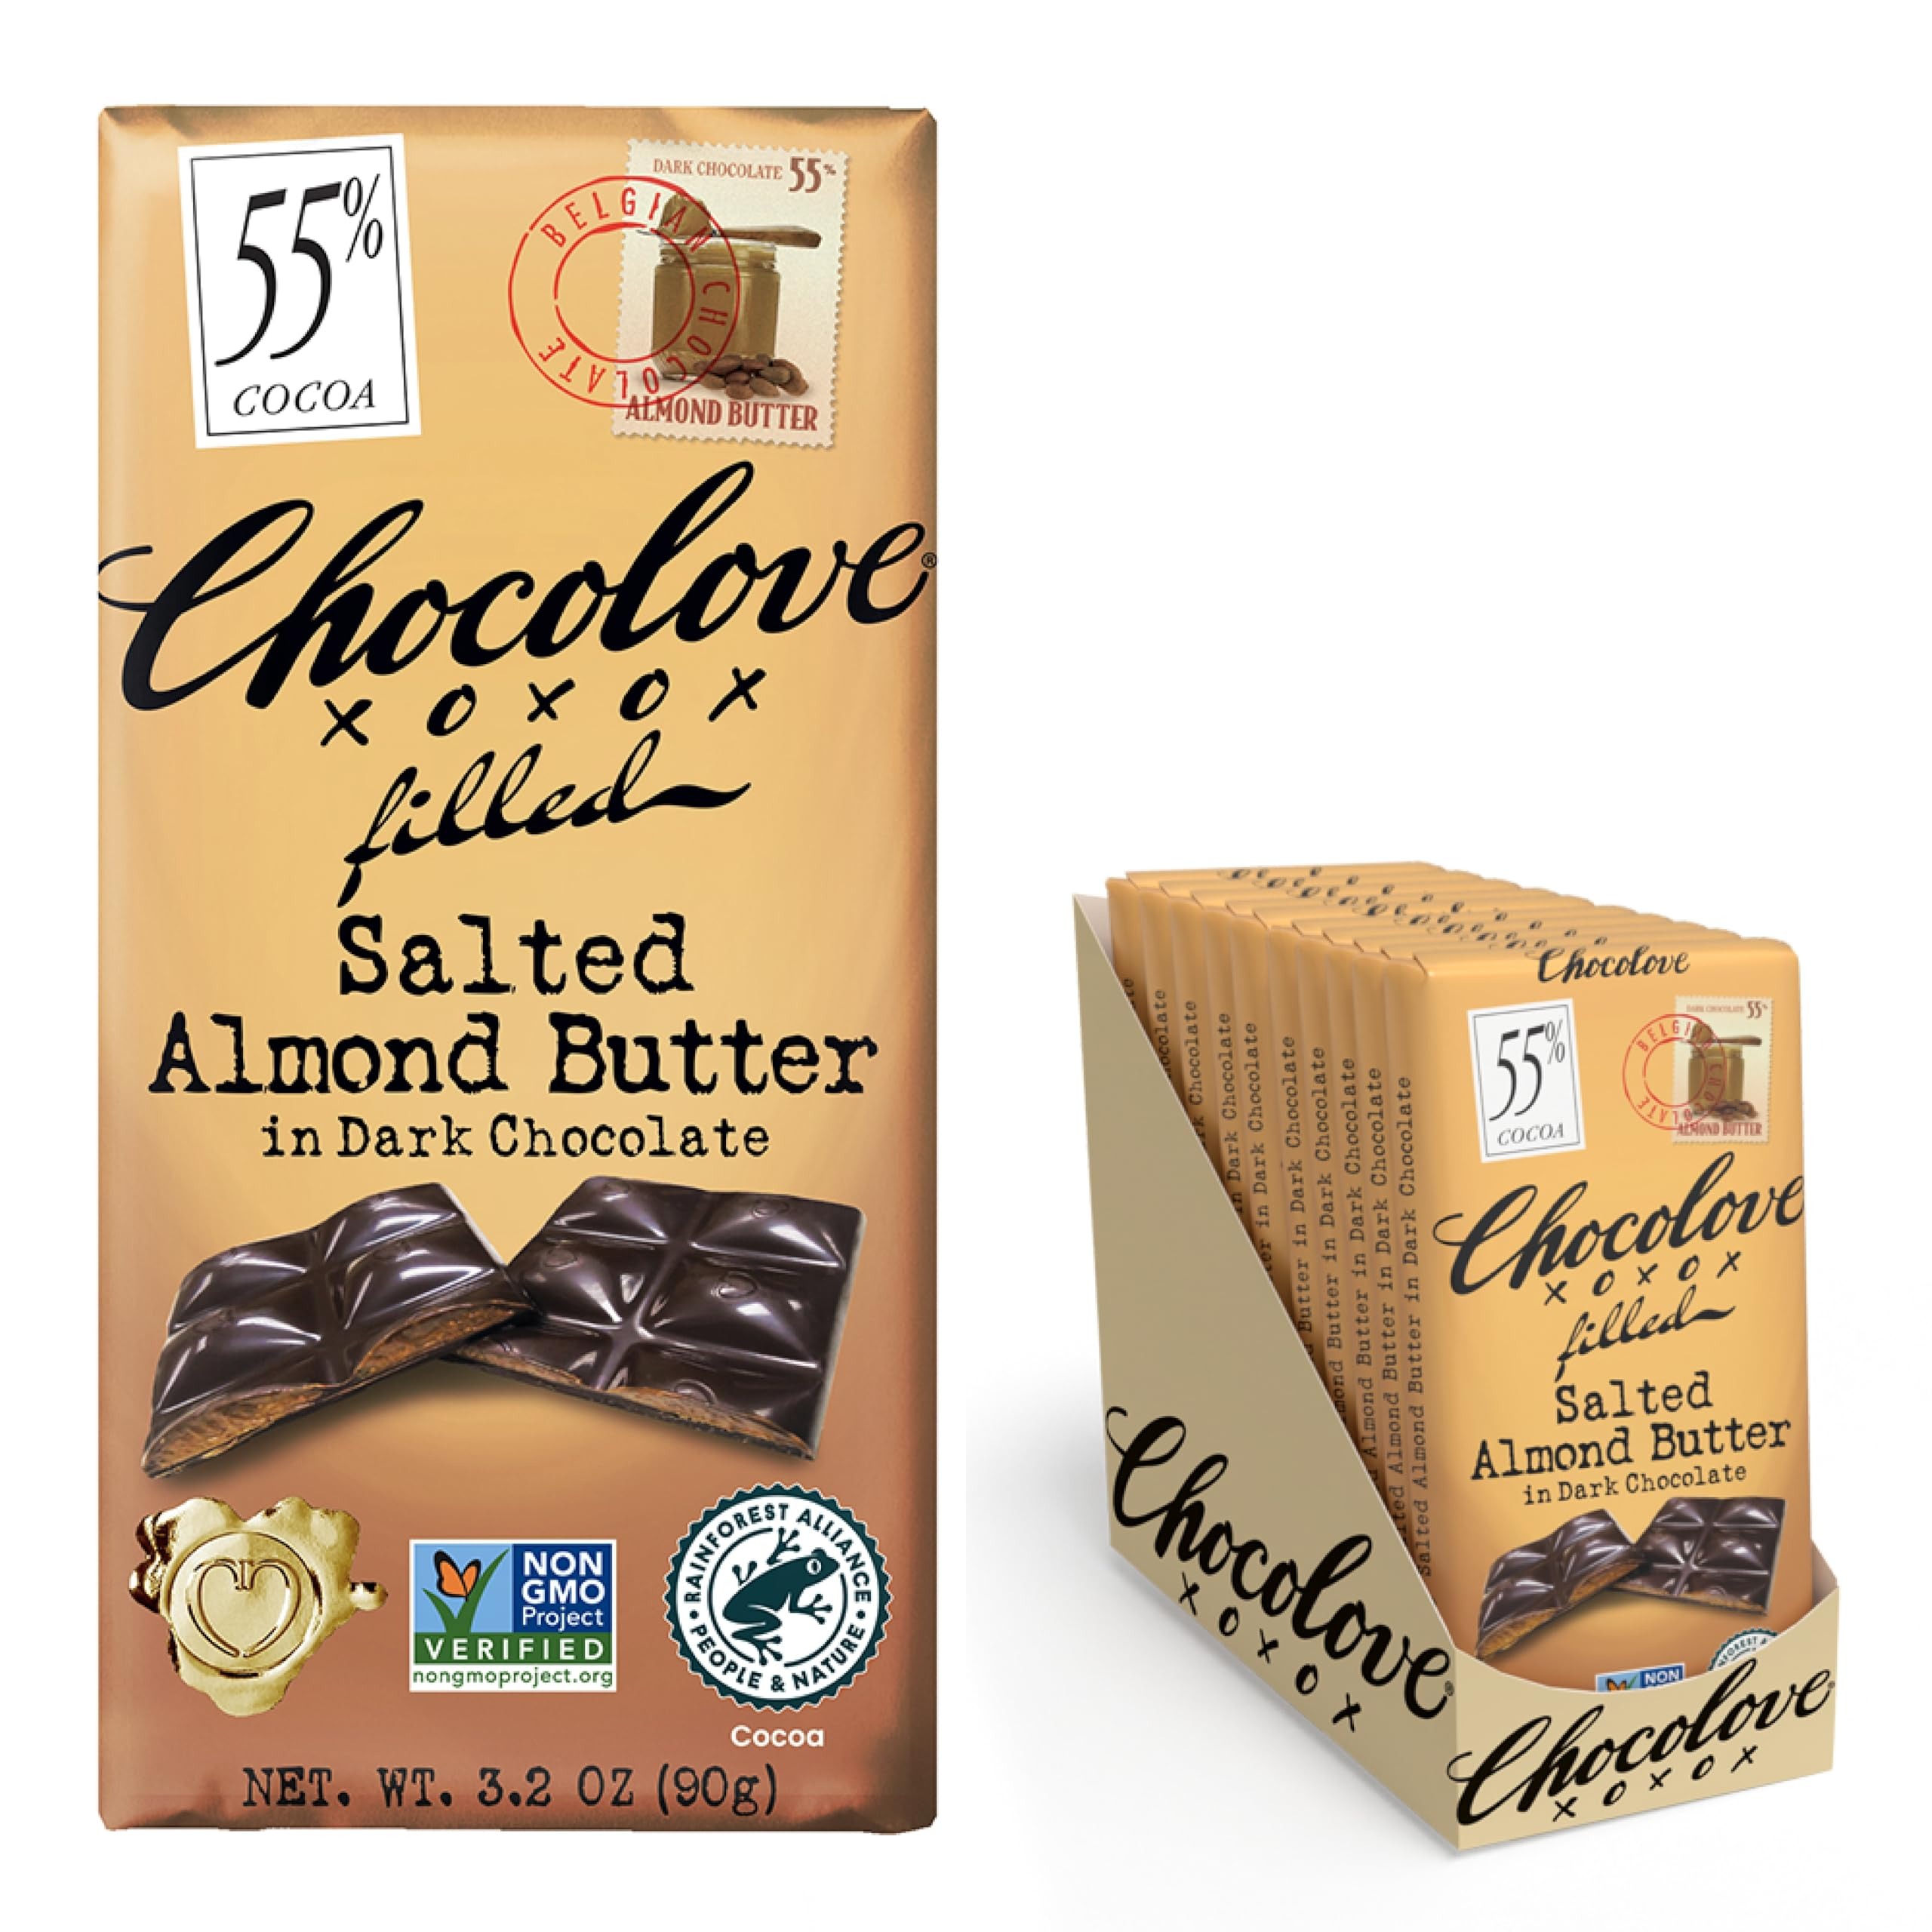
Item Name: Chocolove Salted Almond Butter Chocolate Bars | 55% Cocoa | Creamy & Rich wit ha Hint of Salt | Made with Premium Belgian Dark Chocolate | Non-GMO, 3.2oz Bar (10 Pack)
Bullet Point 1: ALMOND BUTTER SENSATION: The classic combination of creamy organic almond butter and rich 55% cocoa dark chocolate. These almond butter bars offer a tasteful blend of textures and flavors, with the smooth organic almond butter core complementing the velvety dark chocolate shell. Individually wrapped, bite-sized treasures made with Belgium Chocolate.
Bullet Point 2: SHARE THE LOVE, SAVOR THE JOY: Chocolove is all about sharing moments of pure chocolate delight. Whether you're savoring our full size chocolate bars in peace and quiet or enjoying our individually wrapped chocolate bites with family and friends, our chocolate is crafted to create joy and bring people closer together.
Bullet Point 3: ETHICALLY SOURCED DELICIOUSNESS: Our commitment to sustainability is as rich as our chocolate. From the cocoa farmer’s hard work to the skilled hands of our Master Chocolatier, we ensure every chocolate bar is made with care and consideration.
Bullet Point 4: FOUNDER OWNED & LED FOR OVER 25 YEARS: Chocolove has been proudly led by our fearless founder and passionate Master Chocolatier for over 25 years. Each batch of chocolate we produce at the foothills of the Rocky Mountains is a testament to our love of chocolate, ensuring a consistently exceptional flavor every time.
Bullet Point 5: EXPLORE ENDLESS CHOCOLATE DELIGHTS: Discover your own sweet sanctuary with Chocolove's assorted chocolate offerings. From decadent dark chocolate bars and indulgent peanut butter cups to organic chocolate and delightful mini chocolate bars, our wide range of chocolate candy offers something special for everyone.
Value: 3.2
Unit: Ounce

Price: 3.79